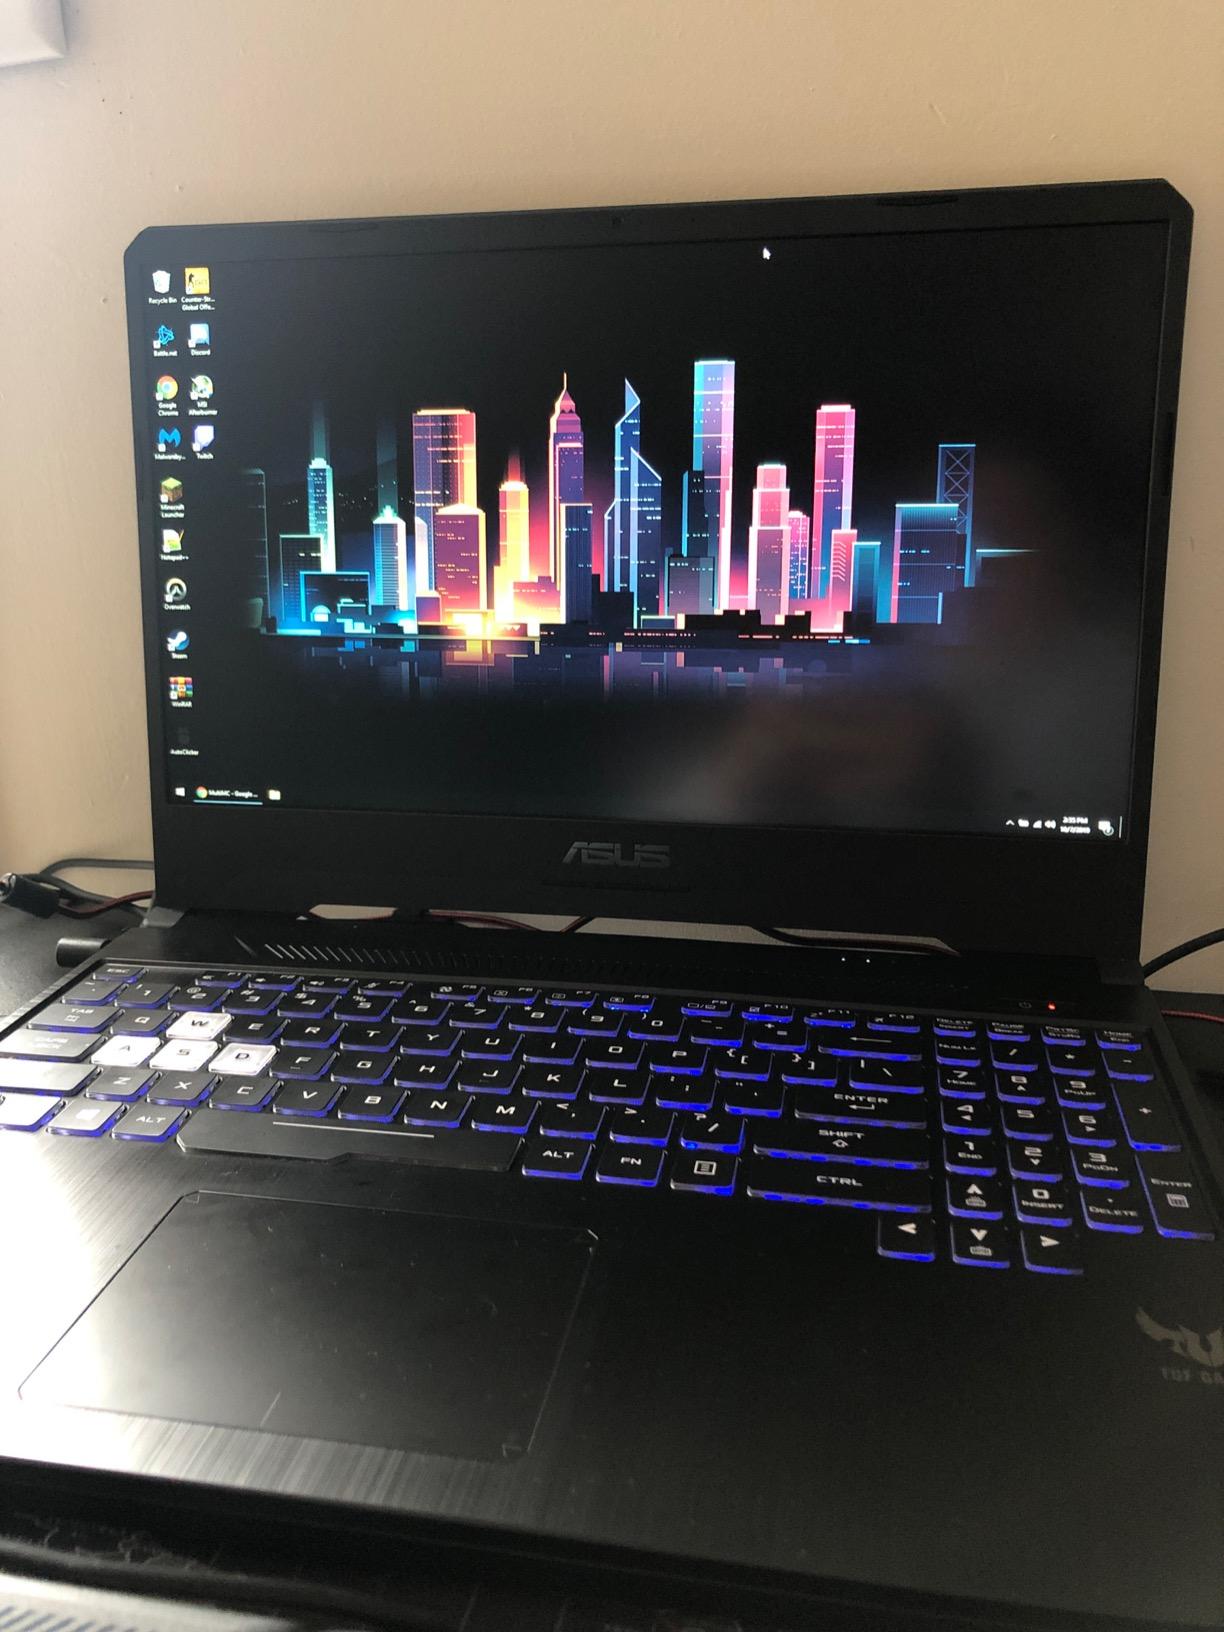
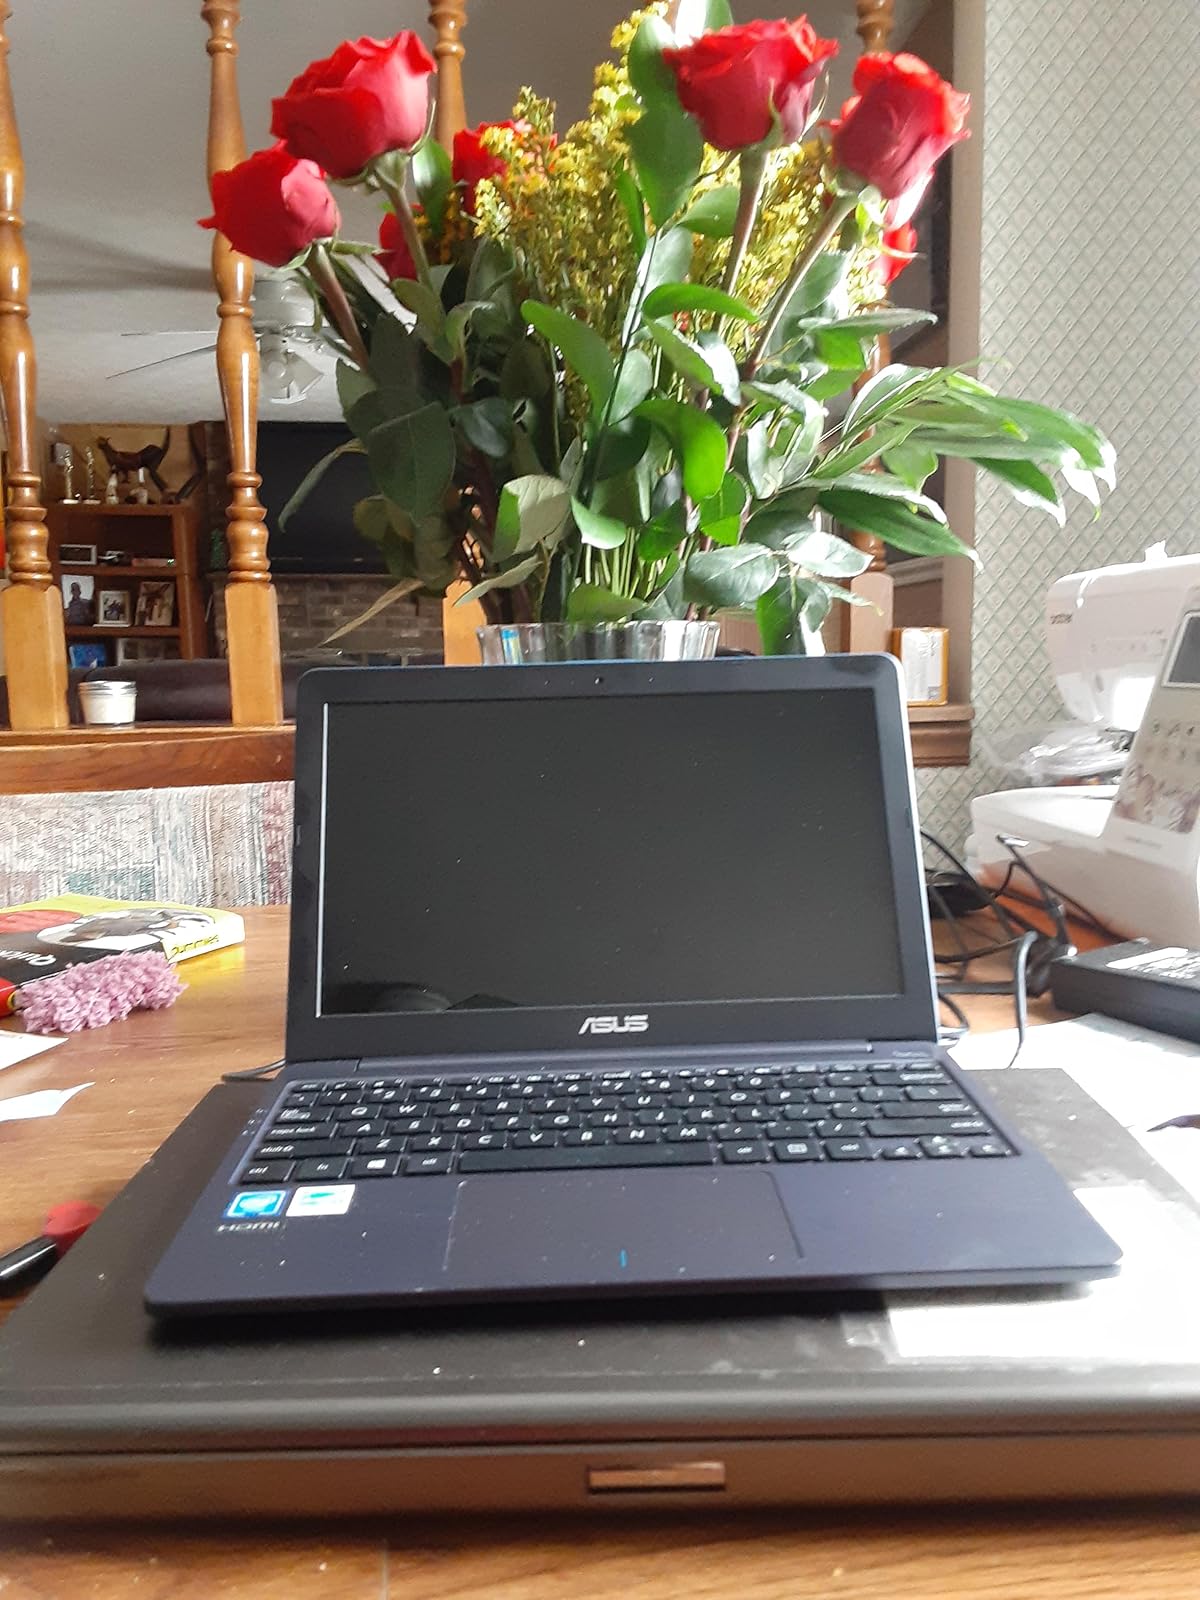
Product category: laptop
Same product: no